History of crossbows

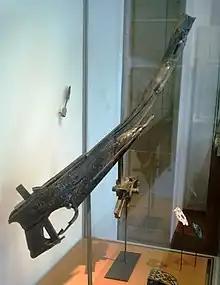
Han dynasty crossbow (2nd century BC). Guimet Museum, Paris.

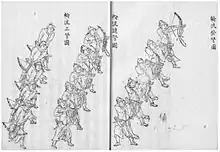
Illustration of a Ming volley fire formation using crossbows. From Cheng Zongyou 程宗猷, "Jue zhang xin fa" "蹶張心法" ca. 1621.

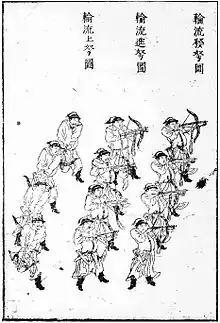
Illustration of another Ming crossbow volley fire formation. From Bi Maokang 畢懋康, "Jun qi tu shuo" "軍器圖說", ca. 1639.

In terms of archaeological evidence, crossbow locks made of cast bronze have been found in China dating to around 650 BC. They have also been found in Tombs 3 and 12 at Qufu, Shandong, previously the capital of Lu, and date to 6th century BC. Bronze crossbow bolts dating from the mid-5th century BC have been found at a Chu burial site in Yutaishan, Jiangling County, Hubei Province. Other early finds of crossbows were discovered in Tomb 138 at Saobatang, Hunan Province, and date to mid-4th century BC. It's possible that these early crossbows used spherical pellets for ammunition. A Western-Han mathematician and music theorist, Jing Fang (78–37 BC), compared the moon to the shape of a round crossbow bullet. Zhuangzi also mentions crossbow bullets.